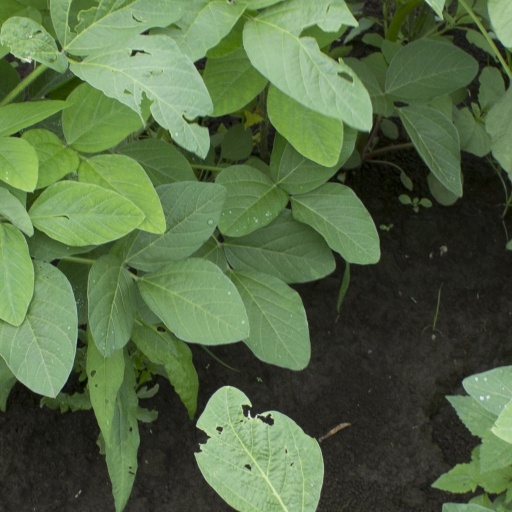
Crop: soybean